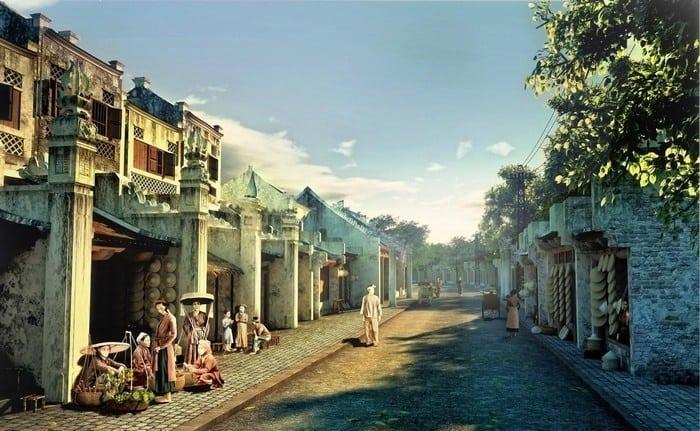
có những gánh hàng rong xuất hiện ở trên vỉa hè